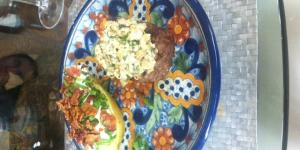
filete con costra de almendras y parmesano